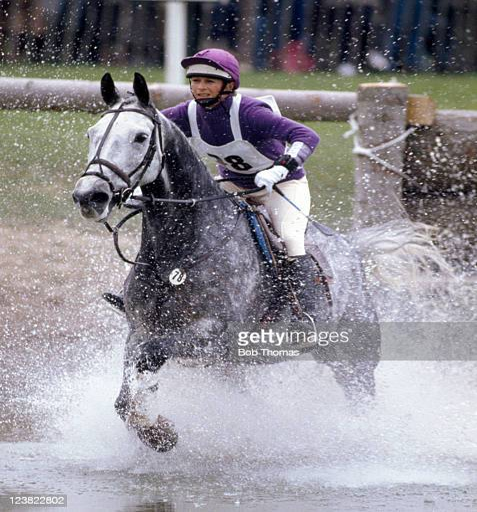
olympic athlete riding her horse during an event